Lake Biwa Marathon

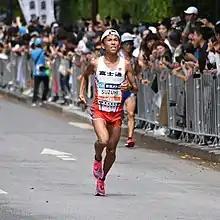
Record holder Kengo Suzuki (pictured in 2019)

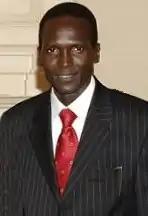
Paul Tergat won the 2009 competition

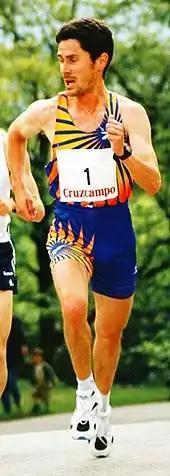
Martín Fiz of Spain is a three-time winner of the race

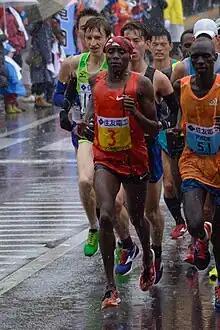
Samuel Ndungu

The runners needed to meet both of the following requirements, or have a special recommendation from the JAAF, to enter the competition.